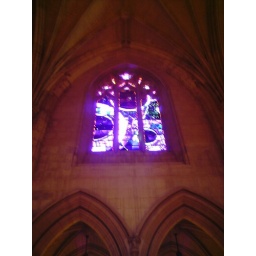
The stunning cobalt blue of this window in real life sadly eludes the camphone